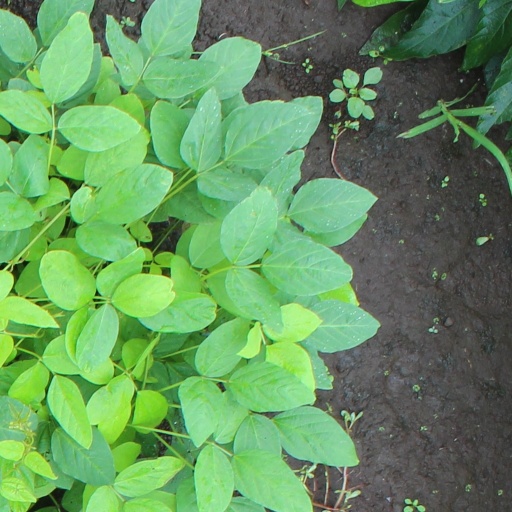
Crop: soybean